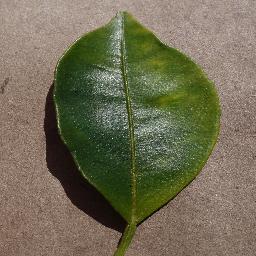
Label: Orange___Haunglongbing_(Citrus_greening)